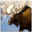
Label: deer